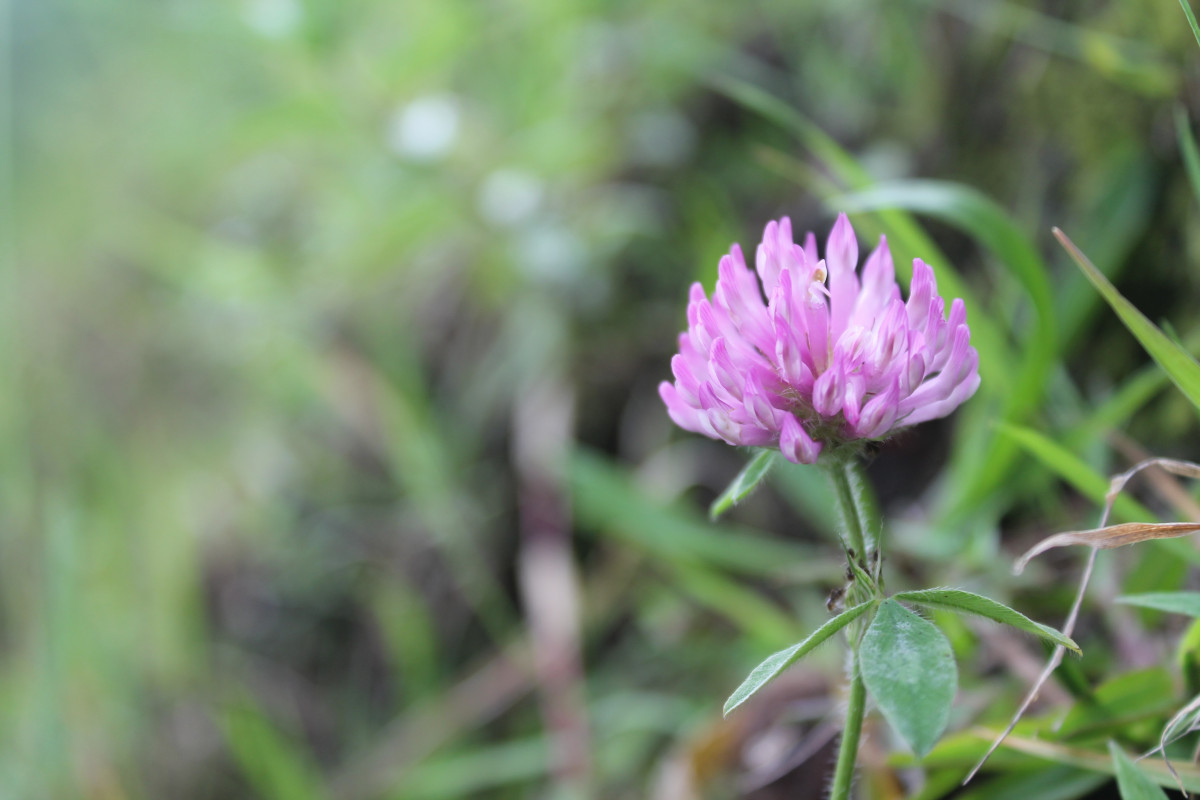
Tags: prairie, flower, produce, botany, flora, wildflower, macro photography, flowering plant